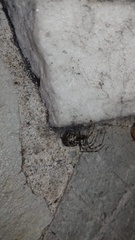
Species: Parasteatoda_tepidariorum